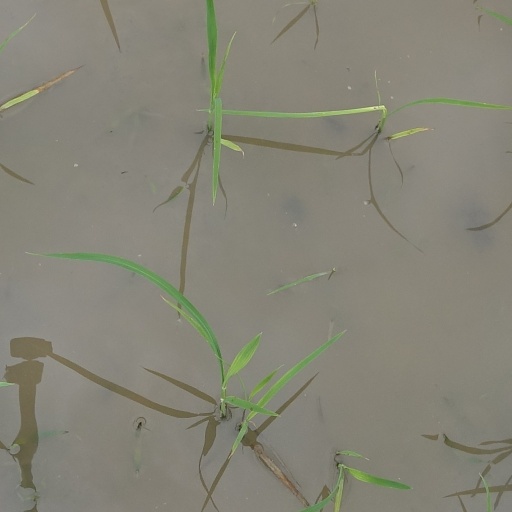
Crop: rice